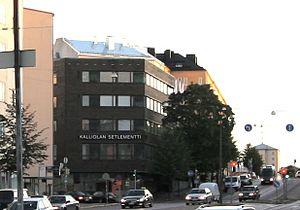
Alppila est une section du quartier de Alppiharju à Helsinki, en Finlande